West Gate Bridge

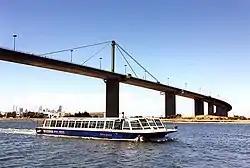
View of the bridge with a river cruise boat passing underneath

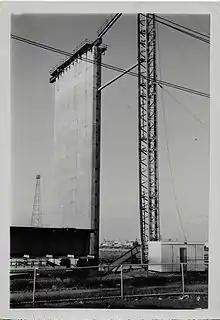
A single column of the West Gate Bridge during construction. (date unknown)

The West Gate Bridge is a steel, box girder, cable-stayed bridge in Melbourne, Victoria, Australia, spanning the Yarra River just north of its mouth into Port Phillip. It carries the West Gate Freeway and is a vital link between the Melbourne central business district (CBD) and western suburbs, with the industrial suburbs in the west, and with the city of Geelong to the south-west. It is part of one of the busiest road corridors in Australia. The high span bridge was built to allow large cargo ships to access the docks in the Yarra River.